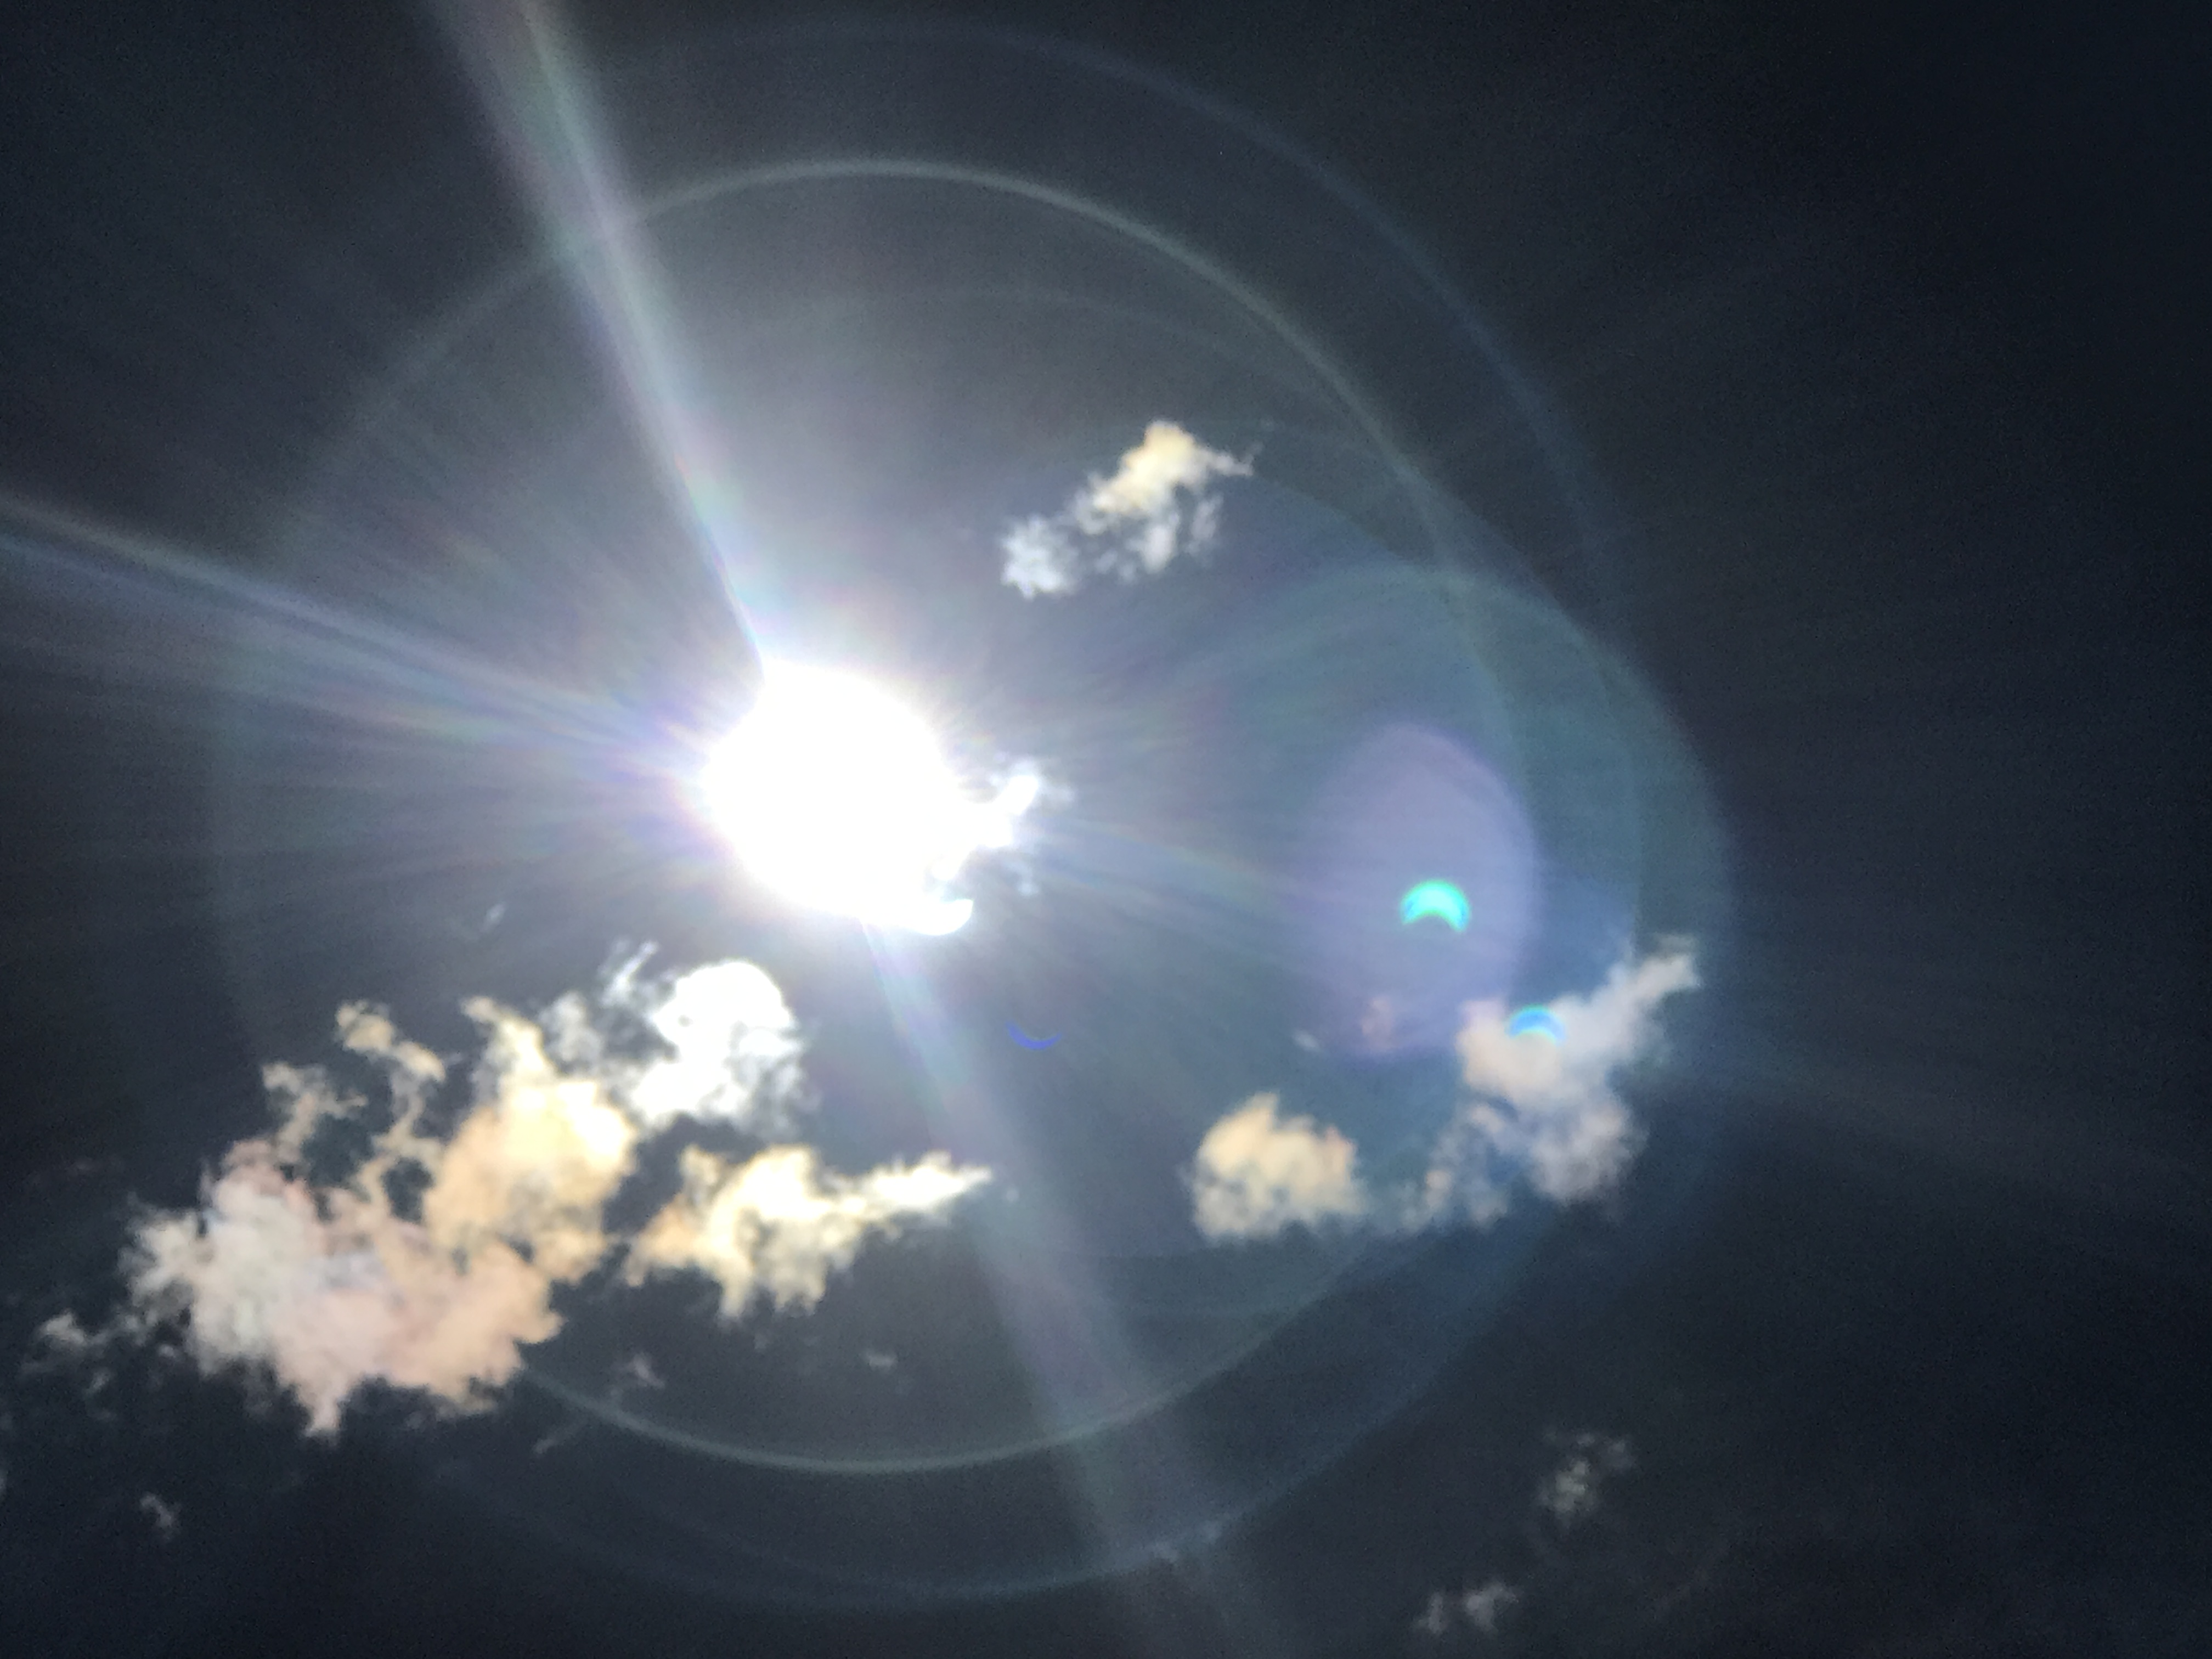
eclipse, 2017, sunshine, canyon, boulder, colorado, sky, atmosphere, daytime, light, sunlight, cloud, computer wallpaper, darkness, lens flare, meteorological phenomenon, space